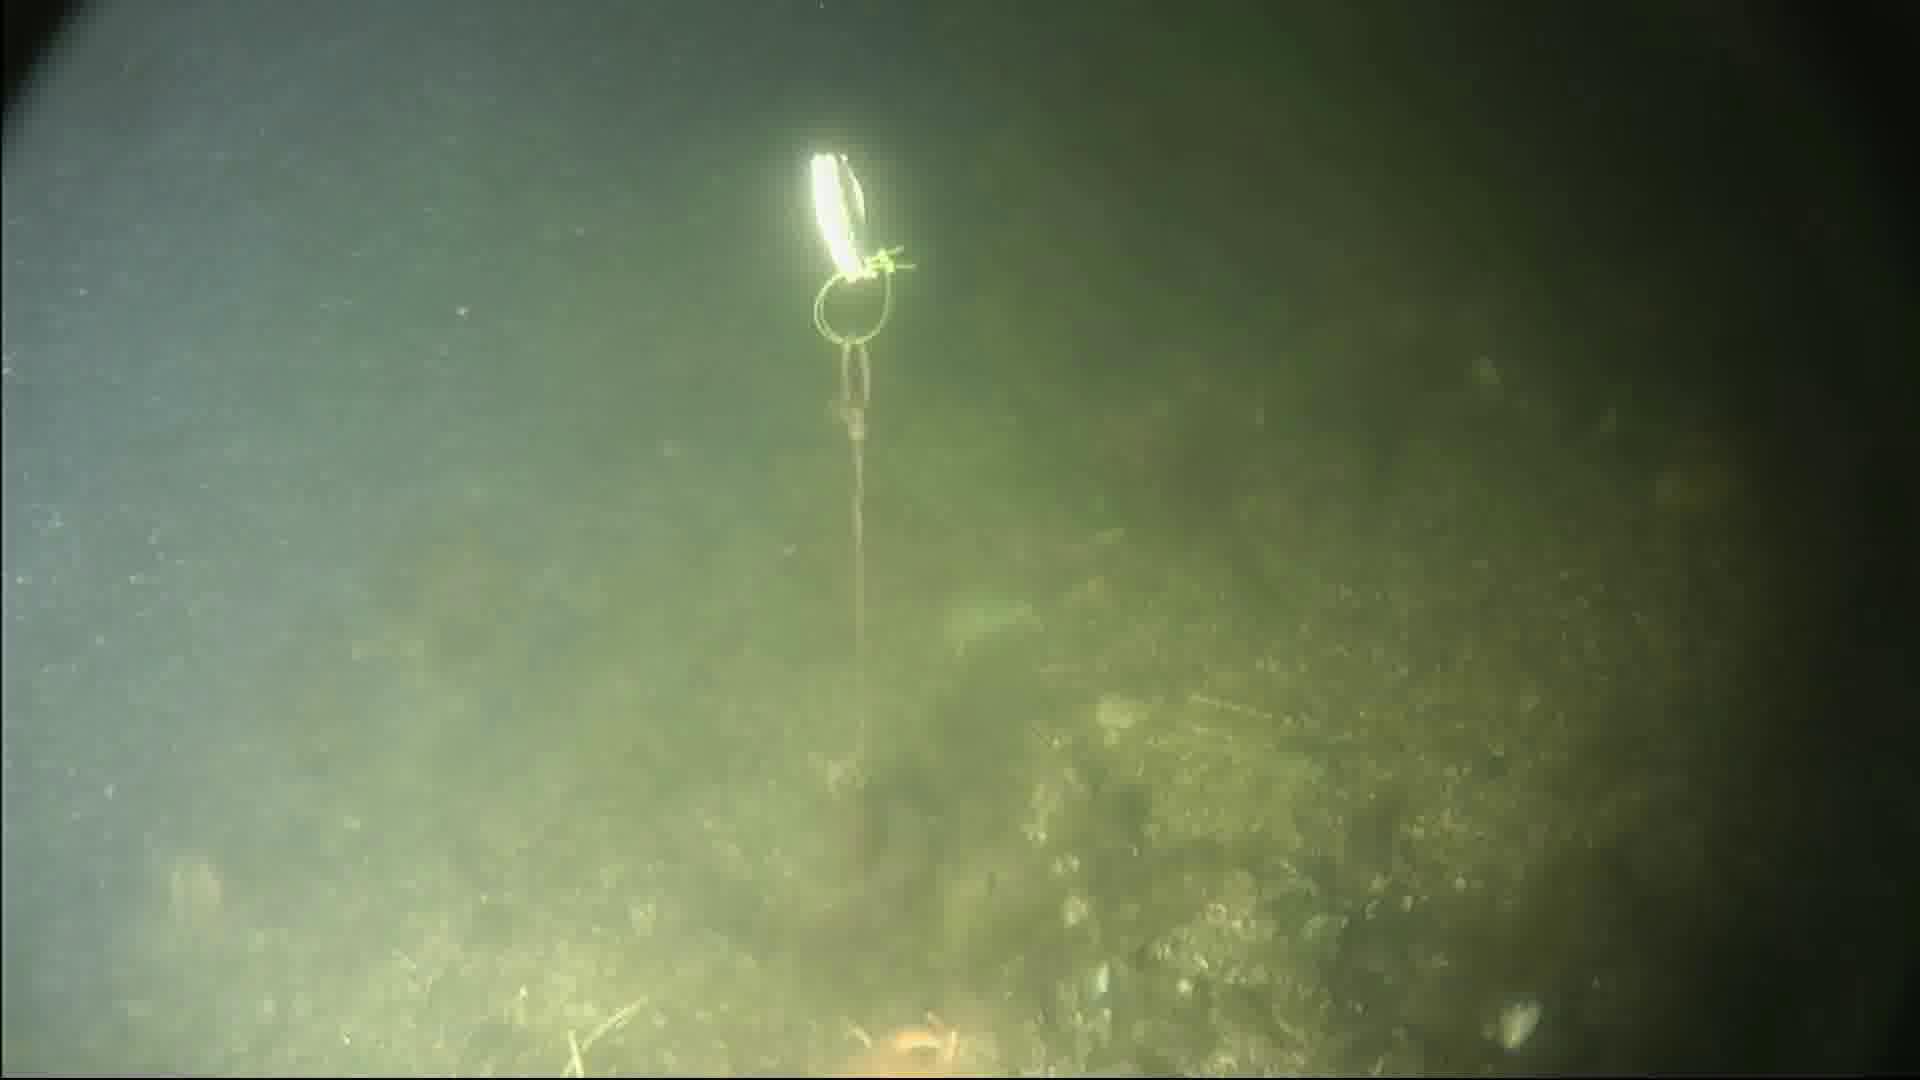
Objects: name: starfish
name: crab